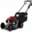
Label: lawn_mower